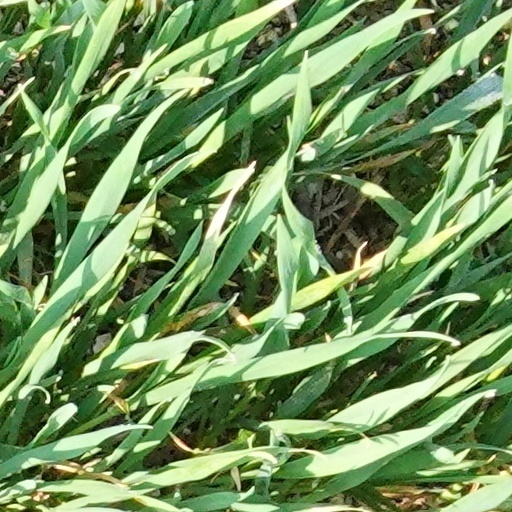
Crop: wheat